Ōyamazumi Shrine

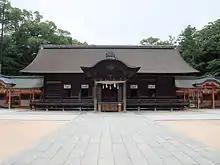
Haiden at Ōyamazumi Shrine

is a Shinto shrine located on the island of Ōmishima in the Seto Inland Sea. Administratively, it is part of the city of Imabari, Ehime Prefecture. It was the "ichinomiya" shrine of former Iyo Province. The main festival of the shrine is held annually on the April 22 by the lunar calendar.